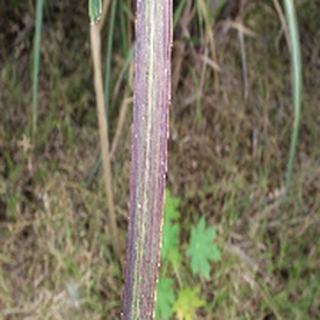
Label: sugarcane_bacterial_blight